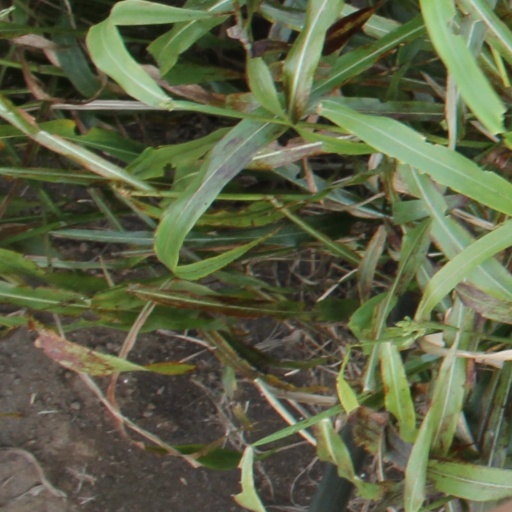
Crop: sorghum